Berhane Gebre-Christos

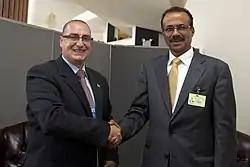

Berhane joined the TPLF in 1976. From 1977 to 1979, Berhane was responsible for administration and marshalling mass organisations for the front. After serving as Foreign Spokesperson, in 1983 he was elected to the leadership of the TPLF, and between 1988 and 1991 he headed the diplomatic mission in the Ethiopian Peoples' Revolutionary Democratic Front Foreign Relations Bureau. In this capacity, Berhane traveled throughout Europe, Asia, Africa, Canada and the United States and met with government officials, media, and the public, representing the interests of the TPLF.